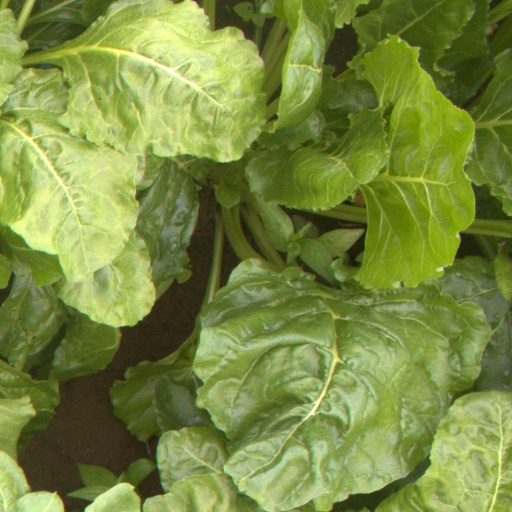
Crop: sugar beet